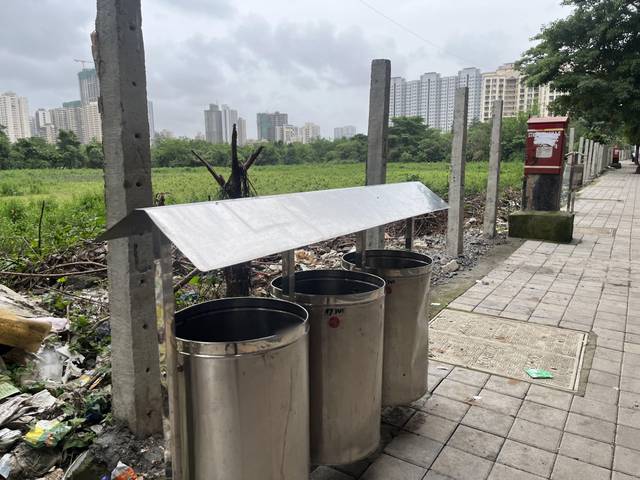
Region: India
Coordinates: 19.173, 72.837